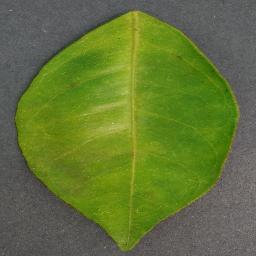
Label: Orange___Haunglongbing_(Citrus_greening)